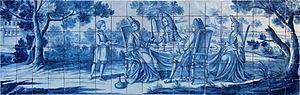
Le musée national de l'Azulejo est un musée situé à Lisbonne, qui présente une importante collection de carrelage en céramique le plus souvent, décoré et vitrifié d'un côté, dénommé « azulejo ».